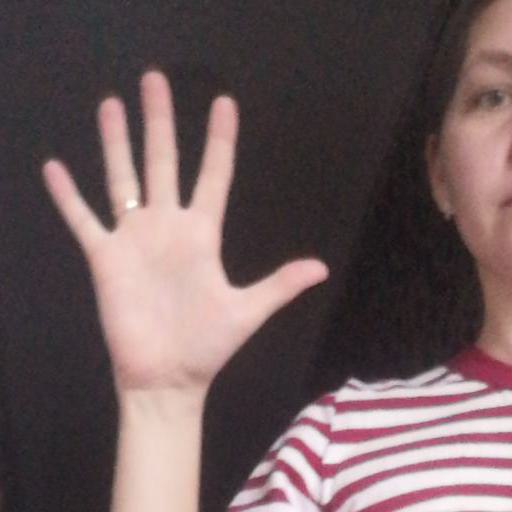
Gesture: palm